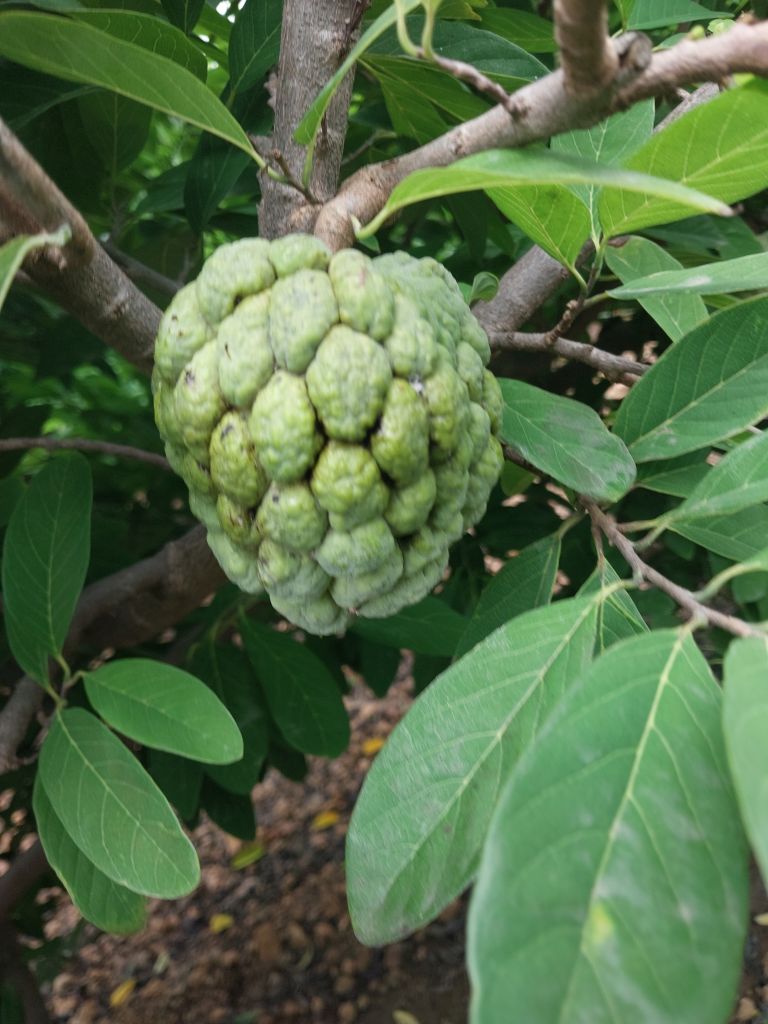
Disease label: Athracnose